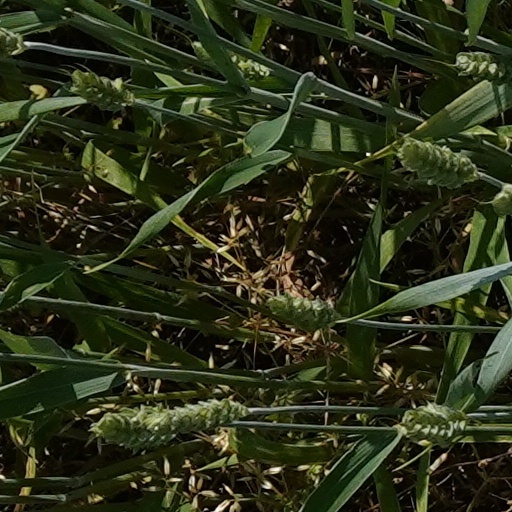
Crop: wheat